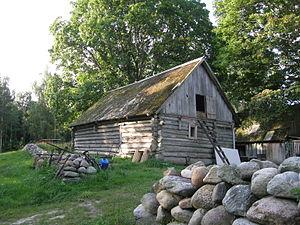
Ruhnu est une île dans le golfe de Riga dans la mer Baltique. Elle appartient à l'Estonie et forme la commune de Ruhnu du comté de Saare. Avec 11,9 km² de superficie, l'île ne compte même pas 100 habitants, qui sont principalement des Estoniens ethniques qui l'habitent en permanence. Avant 1944, l'île avait été habitée pendant des siècles par des Suédois et les lois suédoises traditionnelles y étaient en vigueur.